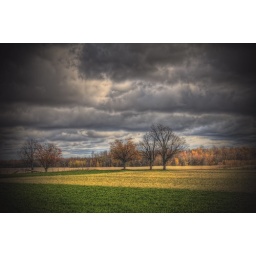
Aboding clouds over a field